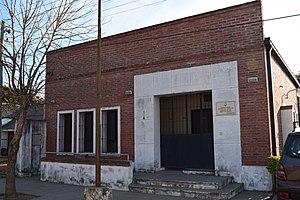
Le département de Berón de Astrada est une des 25 subdivisions de la province de Corrientes, en Argentine. Son chef-lieu est la ville de Berón de Astrada.